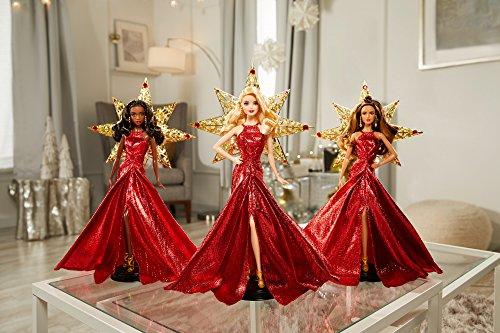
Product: Barbie DYX41 Holiday Doll (Ltna)
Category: Toys & Games | Dolls & Accessories | Dolls
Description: Great gift for any Barbie fan.
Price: $25.00
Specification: ProductDimensions:3x10.5x13inches|ItemWeight:1pounds|ShippingWeight:1pounds(Viewshippingratesandpolicies)|DomesticShipping:ItemcanbeshippedwithinU.S.|InternationalShipping:ThisitemcanbeshippedtoselectcountriesoutsideoftheU.S.LearnMore|ASIN:B01MQTQESM|Itemmodelnumber:DYX41|Manufacturerrecommendedage:6-10years